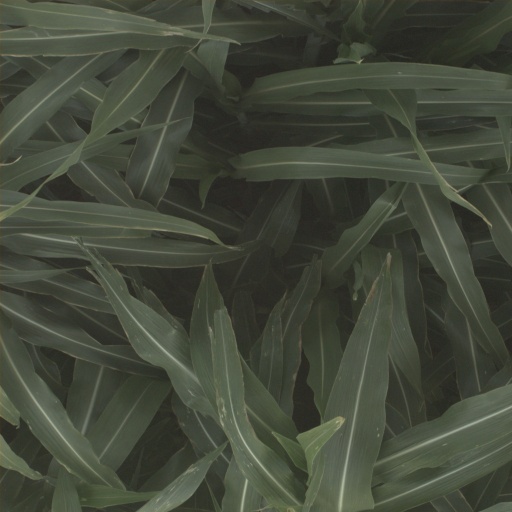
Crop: sorghum